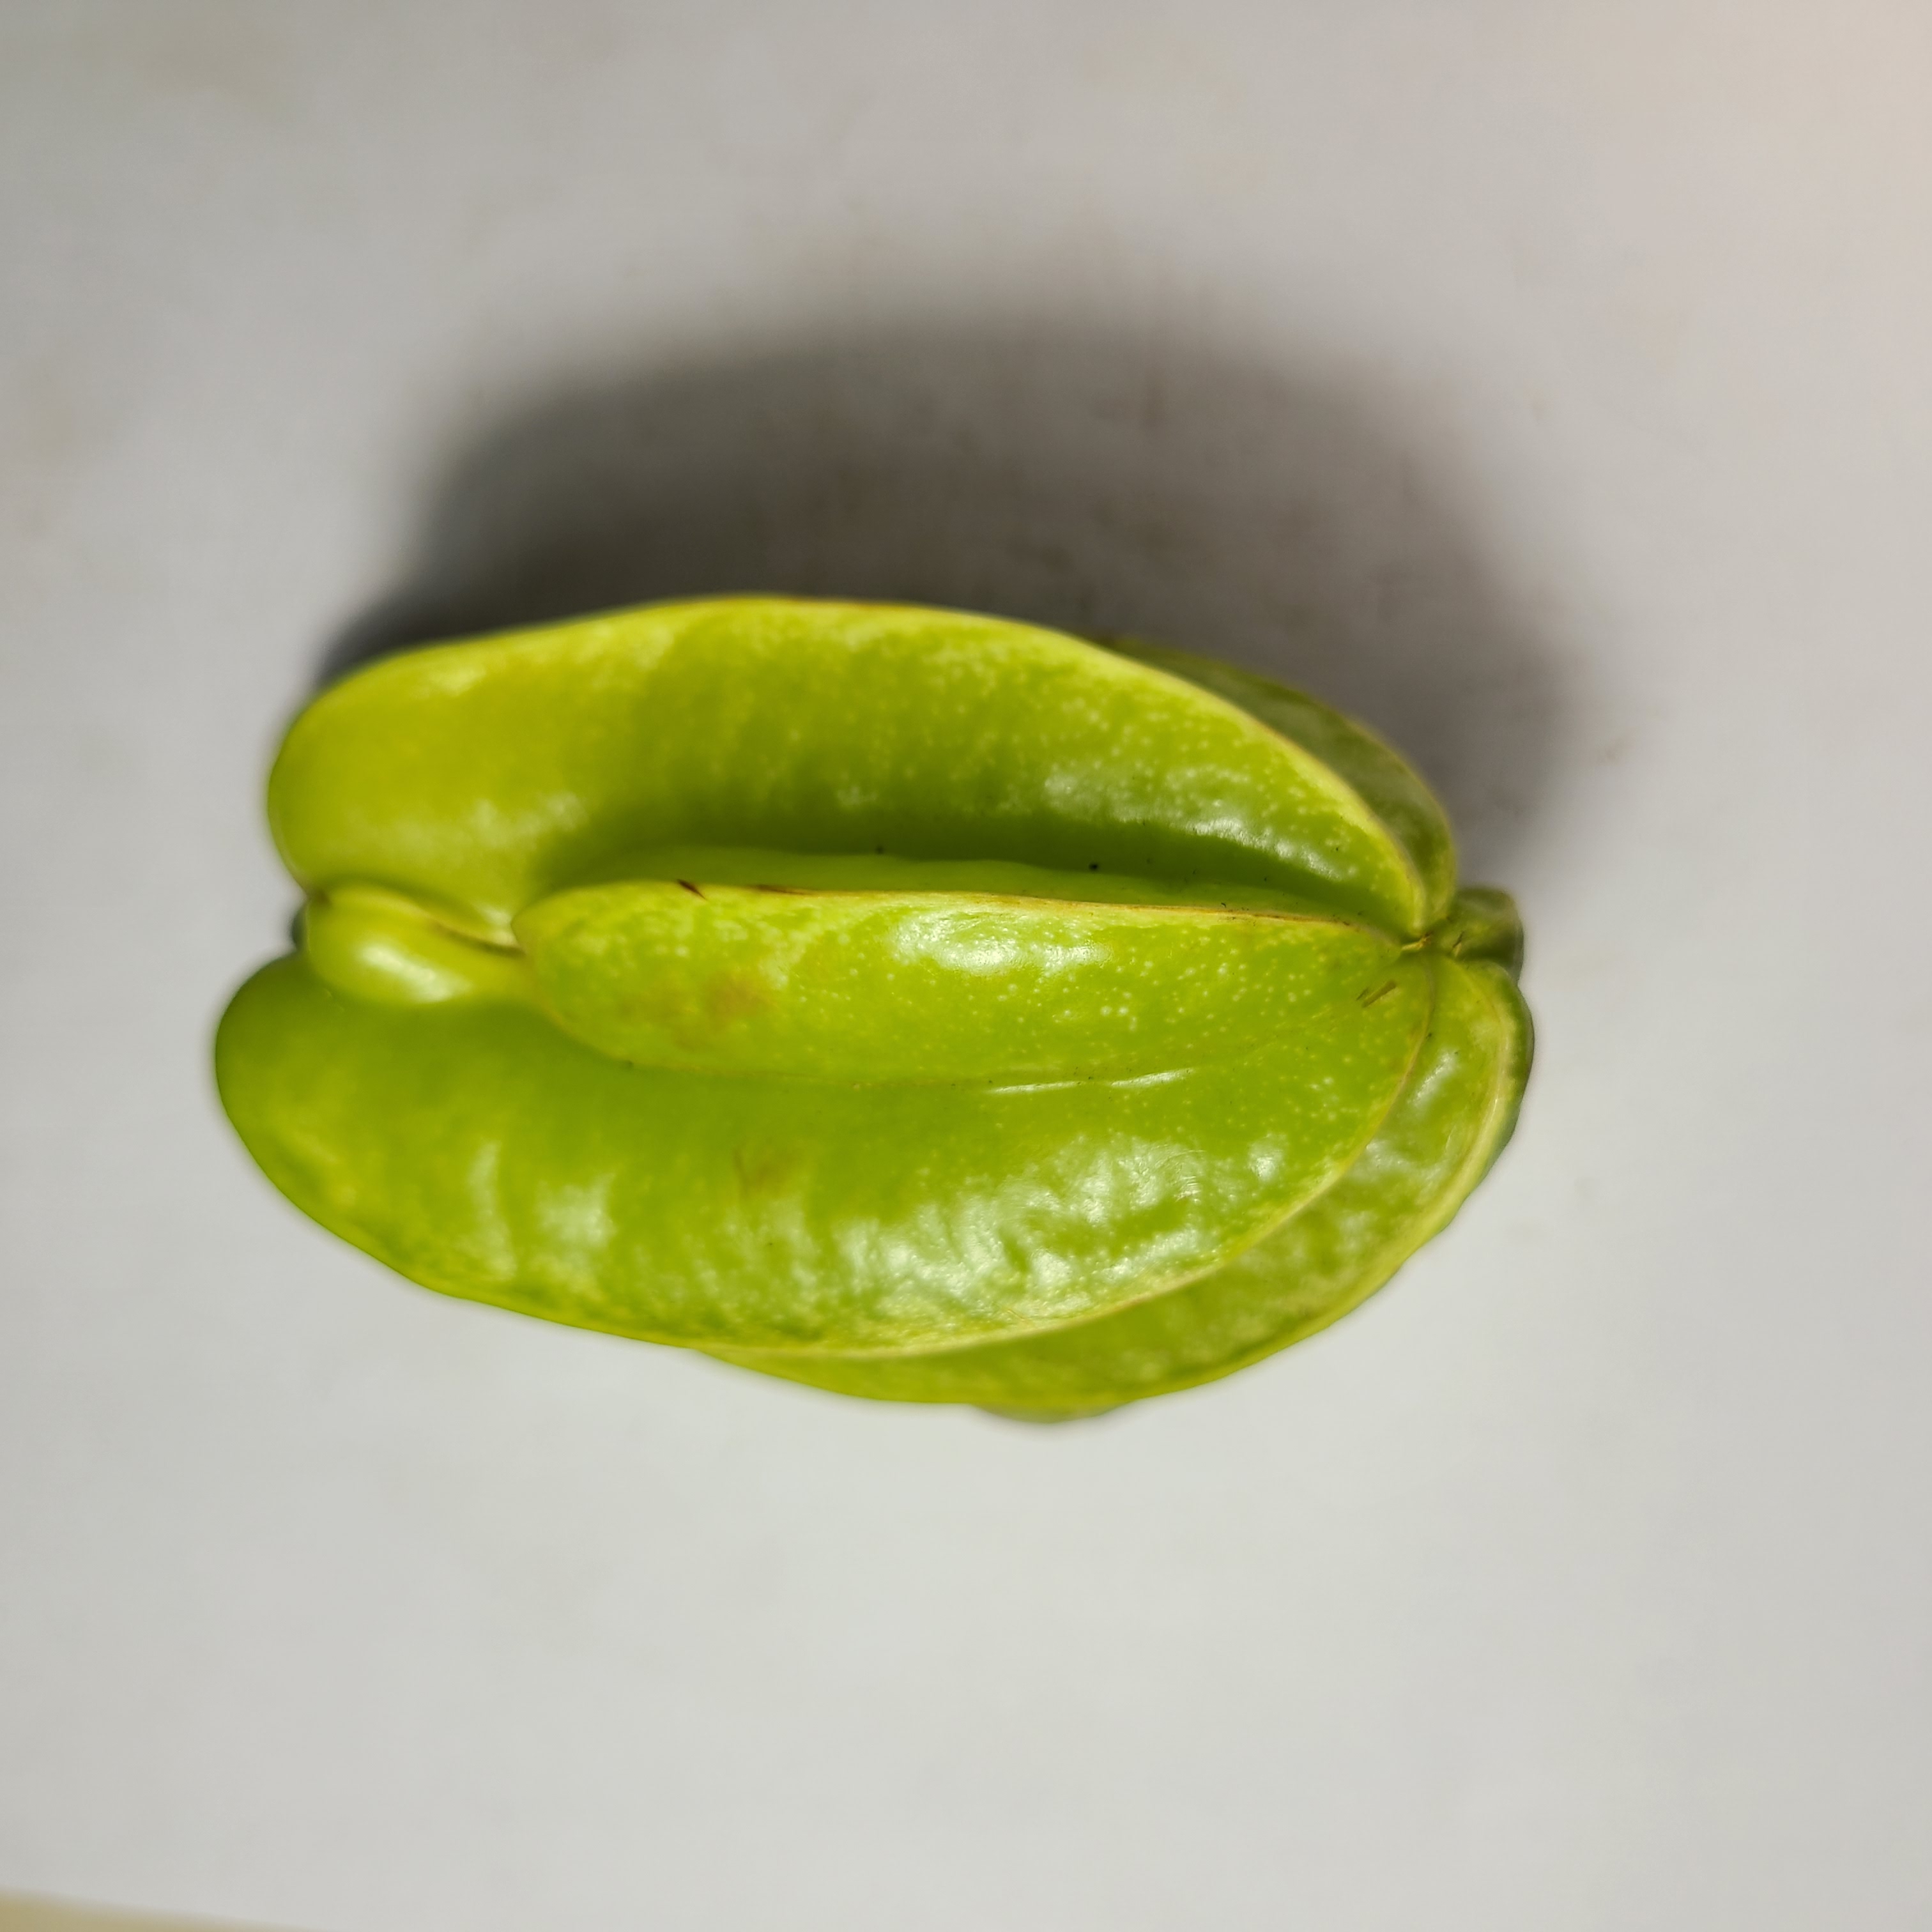
Label: Healthy Fruits